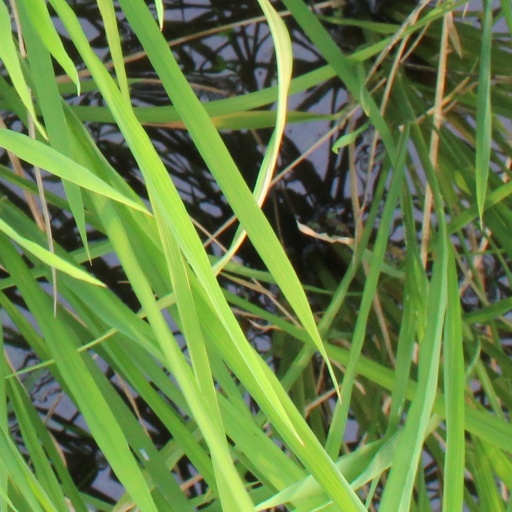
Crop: rice